Bergen Airport, Flesland

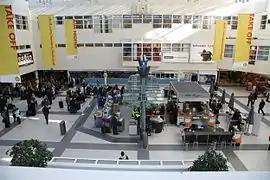
The old landside hall. It has since been replaced by the new terminal.

The main terminal covers an area of , of which is used for passenger areas. The terminal has reached its capacity for simultaneous passengers, and especially security, check-in, arrival hall and baggage handling have limited space.